Arthur Conan Doyle

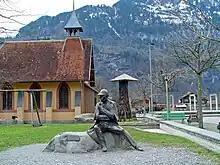
Statue of Holmes and the English Church in Meiringen

A sequel to "A Study in Scarlet" was commissioned, and "The Sign of the Four" appeared in "Lippincott's Magazine" in February 1890, under agreement with the Ward Lock company. Doyle felt grievously exploited by Ward Lock as an author new to the publishing world, and so, after this, he left them. Short stories featuring Sherlock Holmes were published in the "Strand Magazine". Doyle wrote the first five Holmes short stories from his office at 2 Devonshire Place.